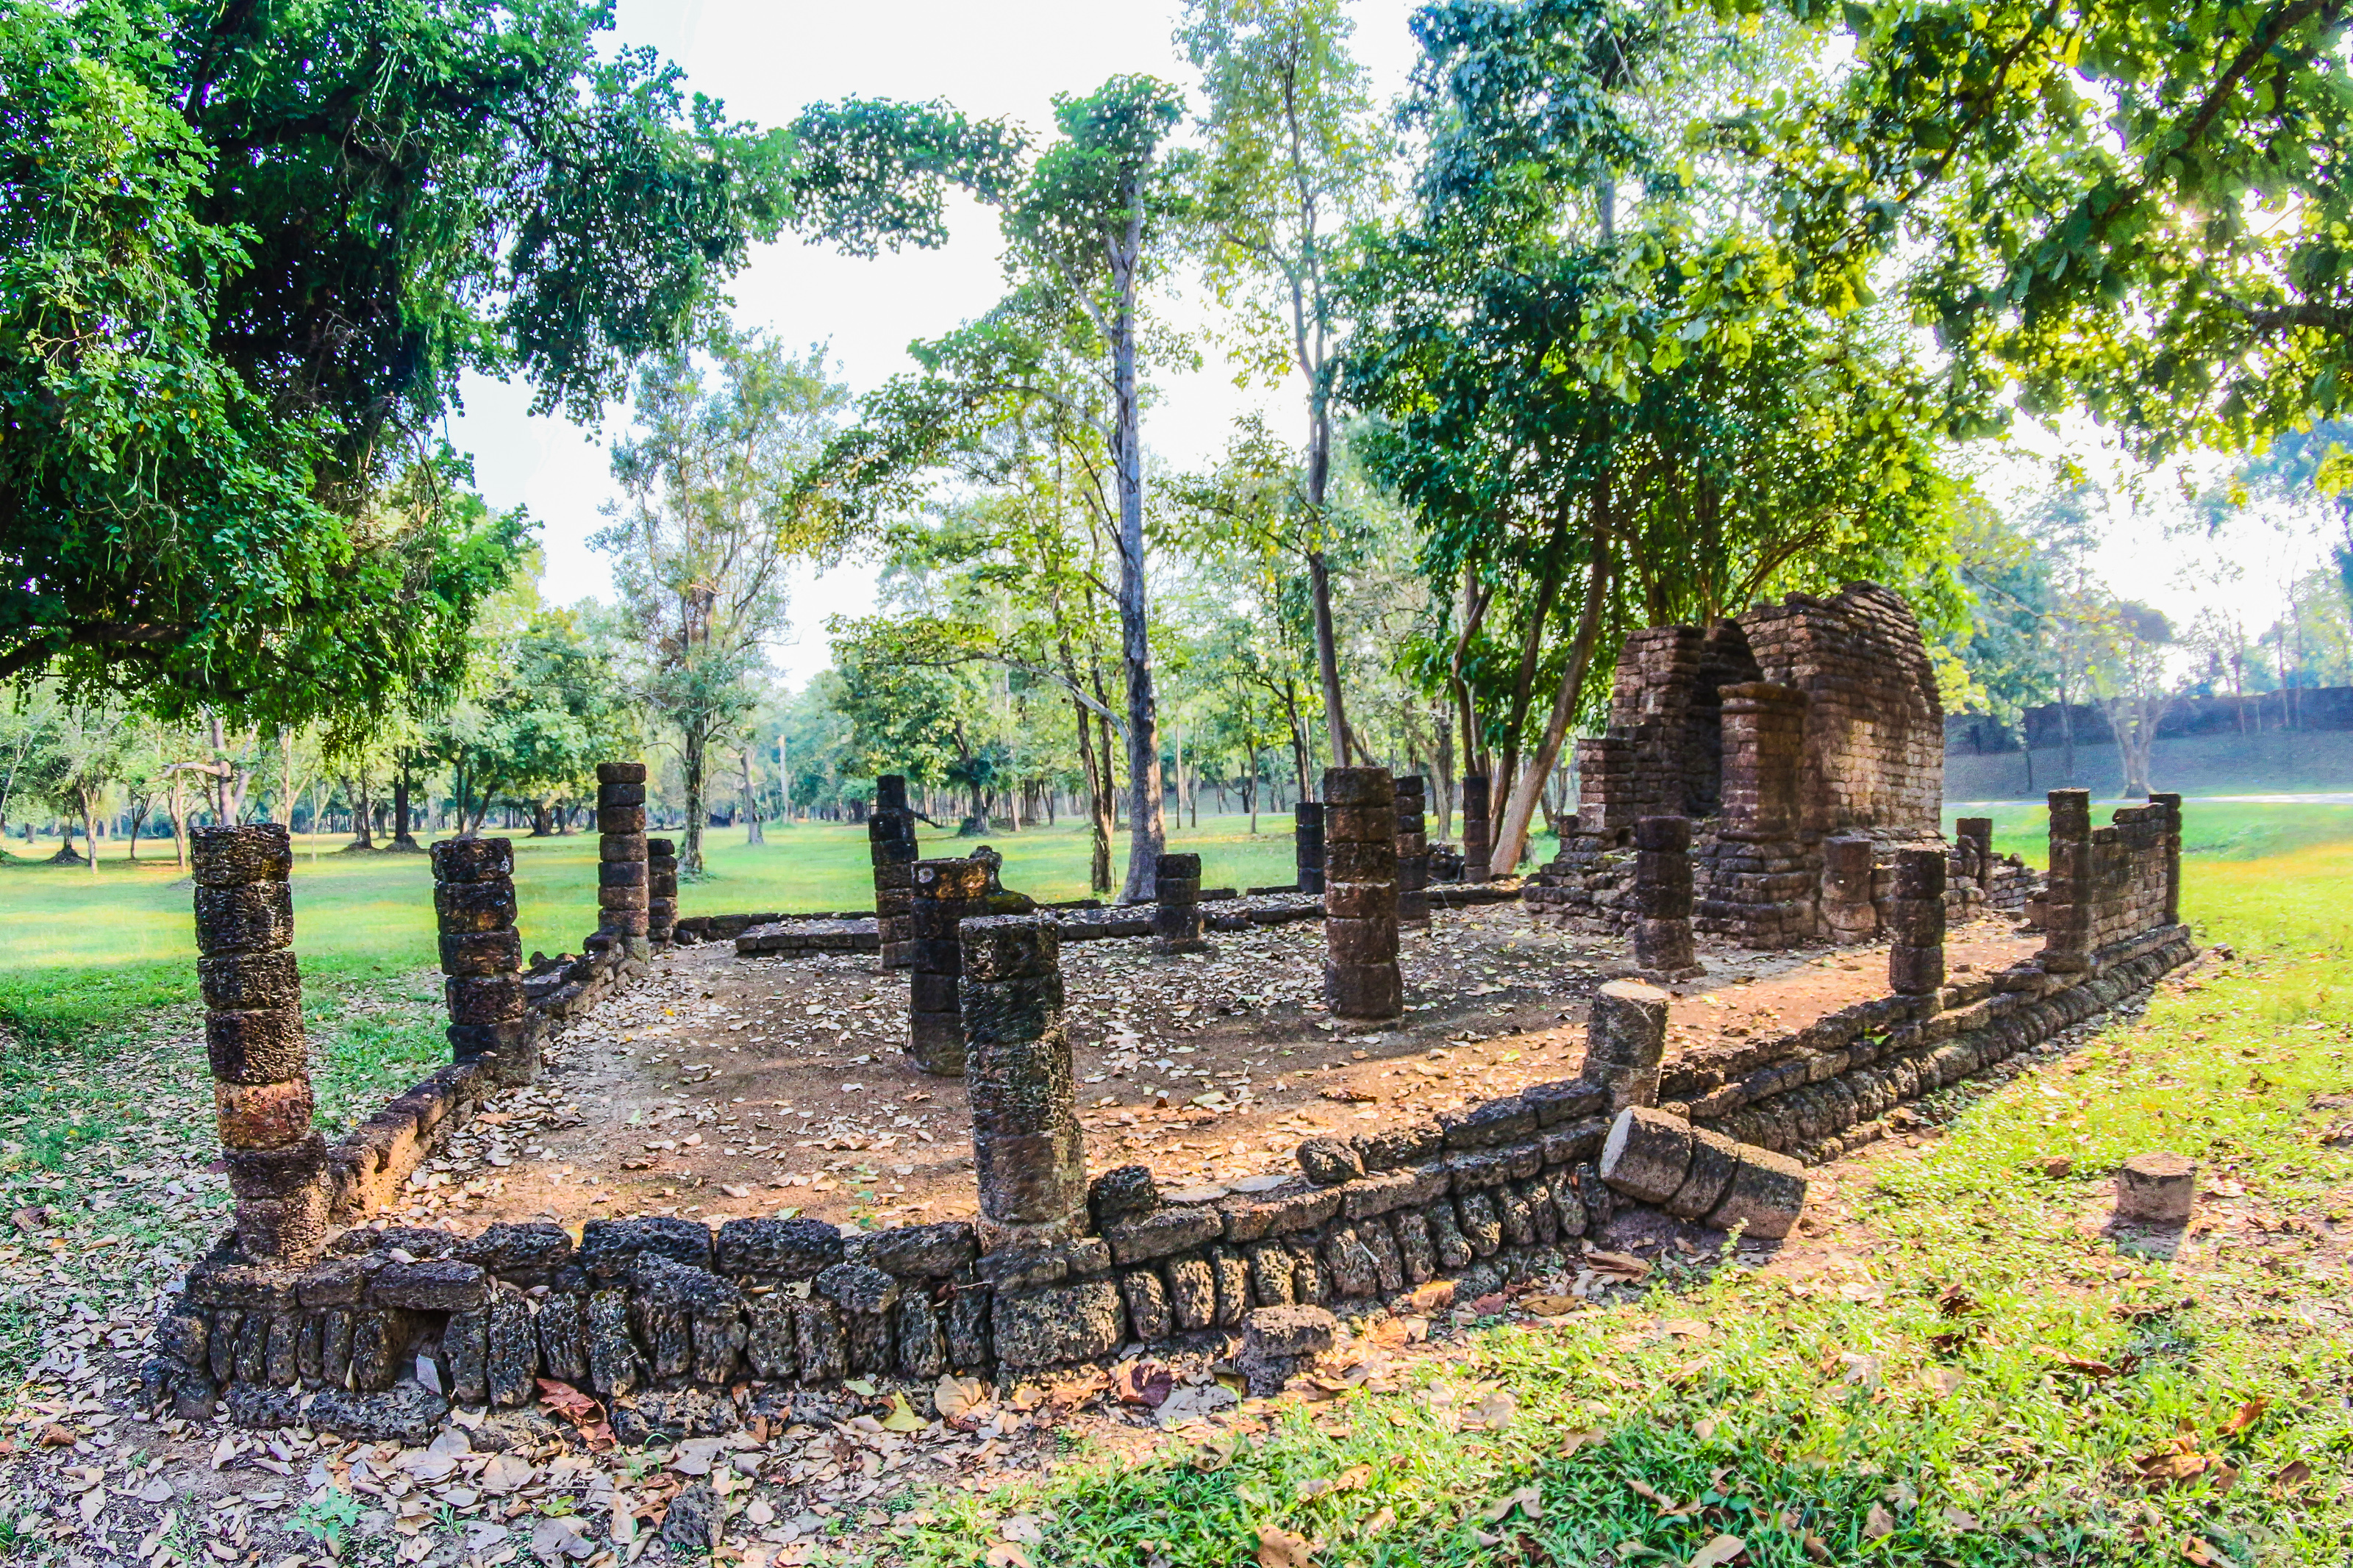
ancient, architecture, art, asia, asian, buddha, buddhism, buddhist, chang, culture, famous, heritage, historical, history, landmark, lom, old, pagoda, park, religion, satchanalai, si, siam, statue, stone, sukhothai, temple, thai, thailand, tourist, travel, unesco, wat, wall, natural landscape, tree, ruins, nature reserve, historic site, grass, rural area, landscape, adaptation, land lot, plant, woodland, tourism, brick, building, archaeological site, forest, ancient history, stone wall, house